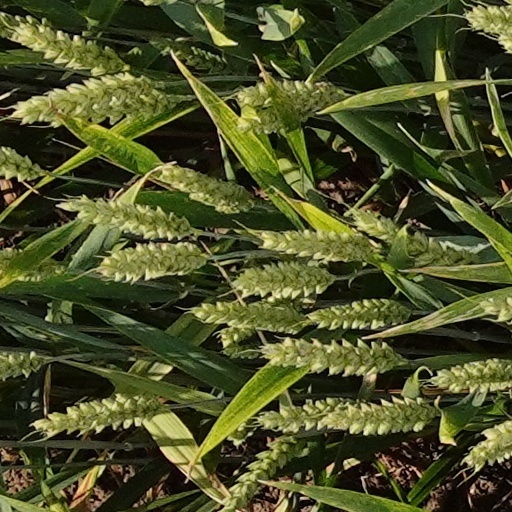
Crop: wheat